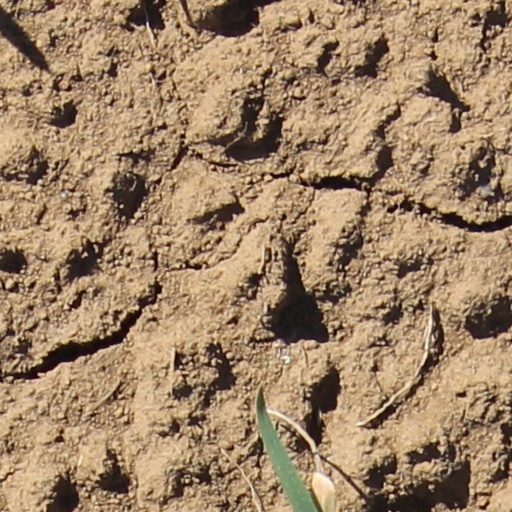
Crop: wheat